Avenue de Saxe

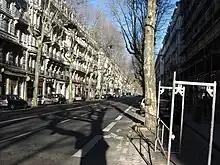
The street in the 6th arrondissement

The Avenue du Maréchal de Saxe (or Avenue de Saxe) is a broad avenue located in the 3rd and the 6th arrondissements of Lyon. It was named after Maurice de Saxe, Marshal of France.